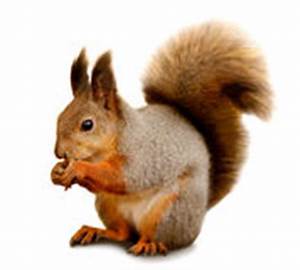
Label: squirrel